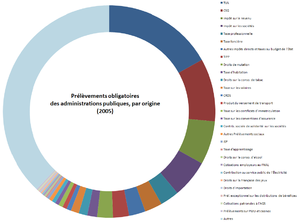
Graphique représentant l’ensemble des prélèvements obligatoires des administrations publiques, en France, en 2007, en pourcentage du total.
L'histoire de l'impôt en France voit, sur plus d'un millénaire, l'émergence, l'affirmation et la croissance d'une fiscalité d'État. L'impôt est l'un des outils fondamentaux de l'affirmation des États territoriaux modernes, avec un développement qui suit celui de l'administration. Sur une longue période, l'impôt connaît des évolutions reflétant les changements de l'État, de la société et de l'économie françaises ainsi que le besoin récurrent de financer de nouveaux types de dépenses publiques.
La TVA sociale est l'affectation d'une partie du produit de la taxe sur la valeur ajoutée au financement de la protection sociale.